Robbie Robertson

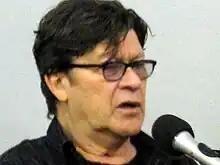
Robertson during a March 2011 radio interview

In Rome, he headlined the 1995 annual Labour Day concert festival with supporting acts Andrea Bocelli, Elvis Costello, and Radiohead.